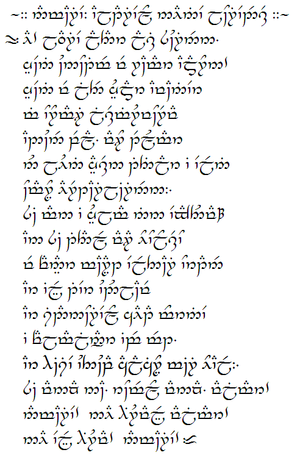
Namárië est un poème présent dans le Seigneur des anneaux de J. R. R. Tolkien, écrit en quenya. C'est une complainte chantée par l'Elfe Galadriel, alors que Frodon quitte la Lothlórien avec la Communauté de l'Anneau.